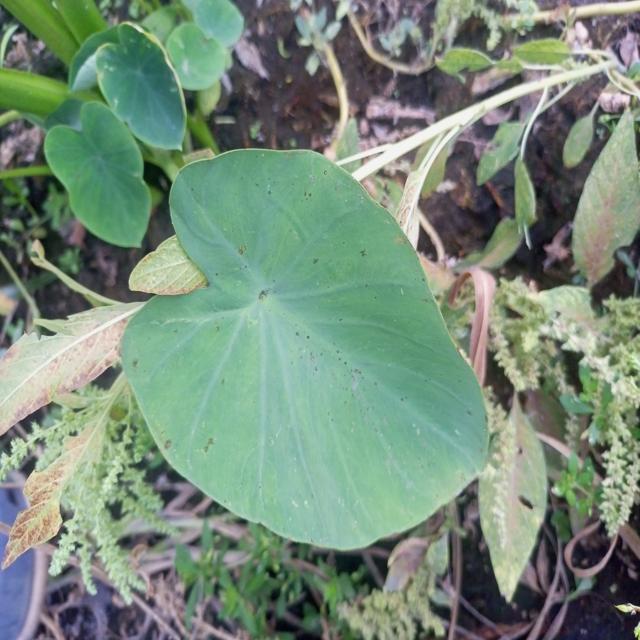
Label: Healthy